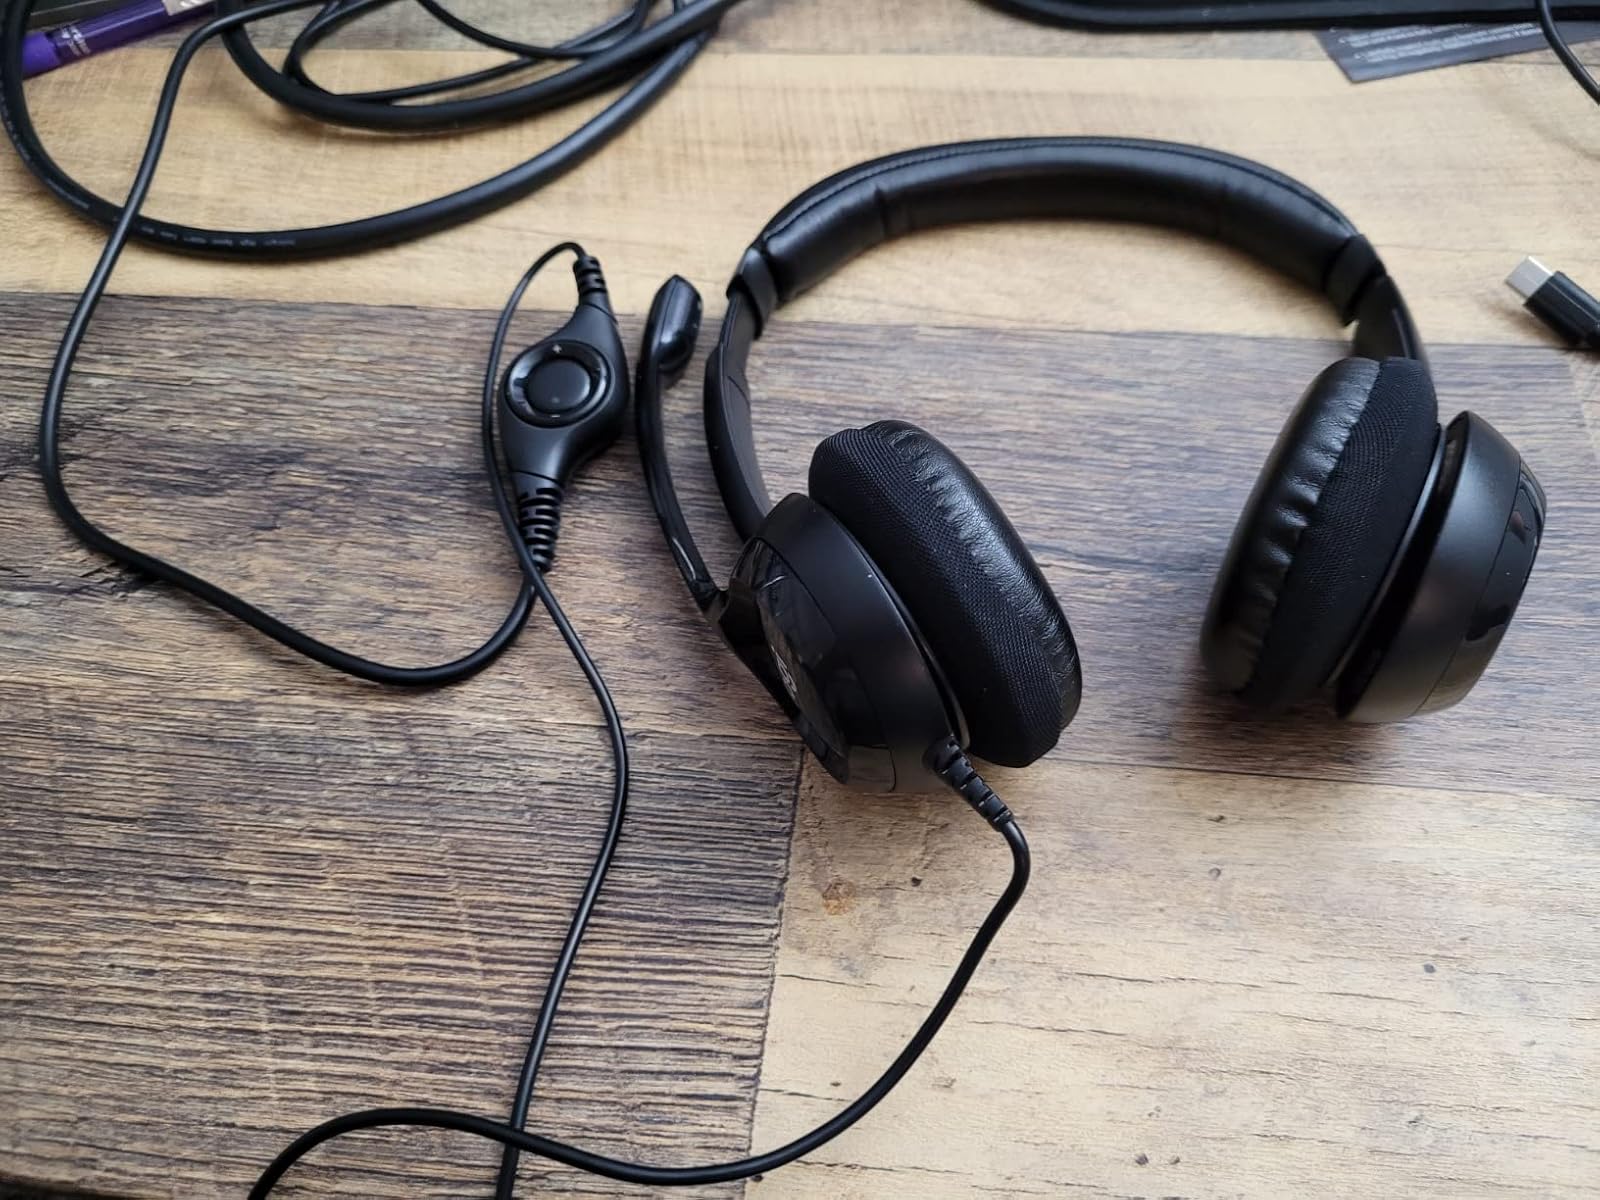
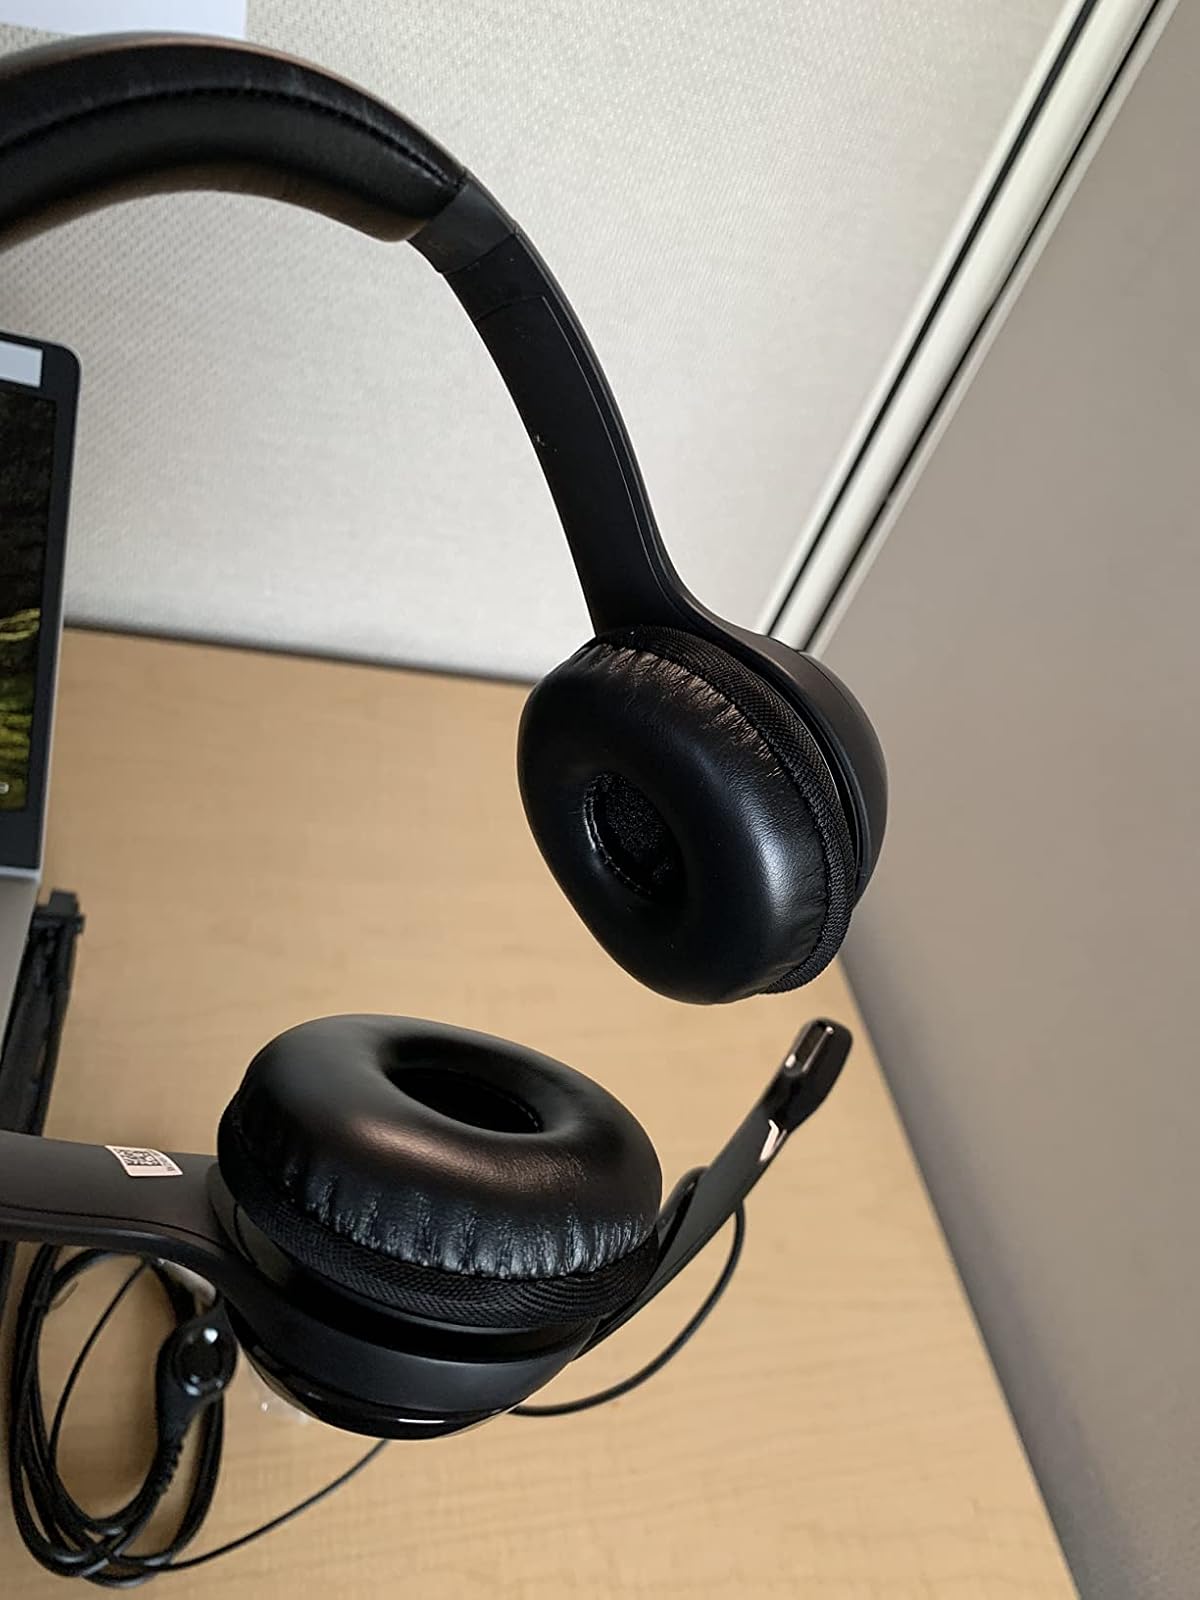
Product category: headphones
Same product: yes